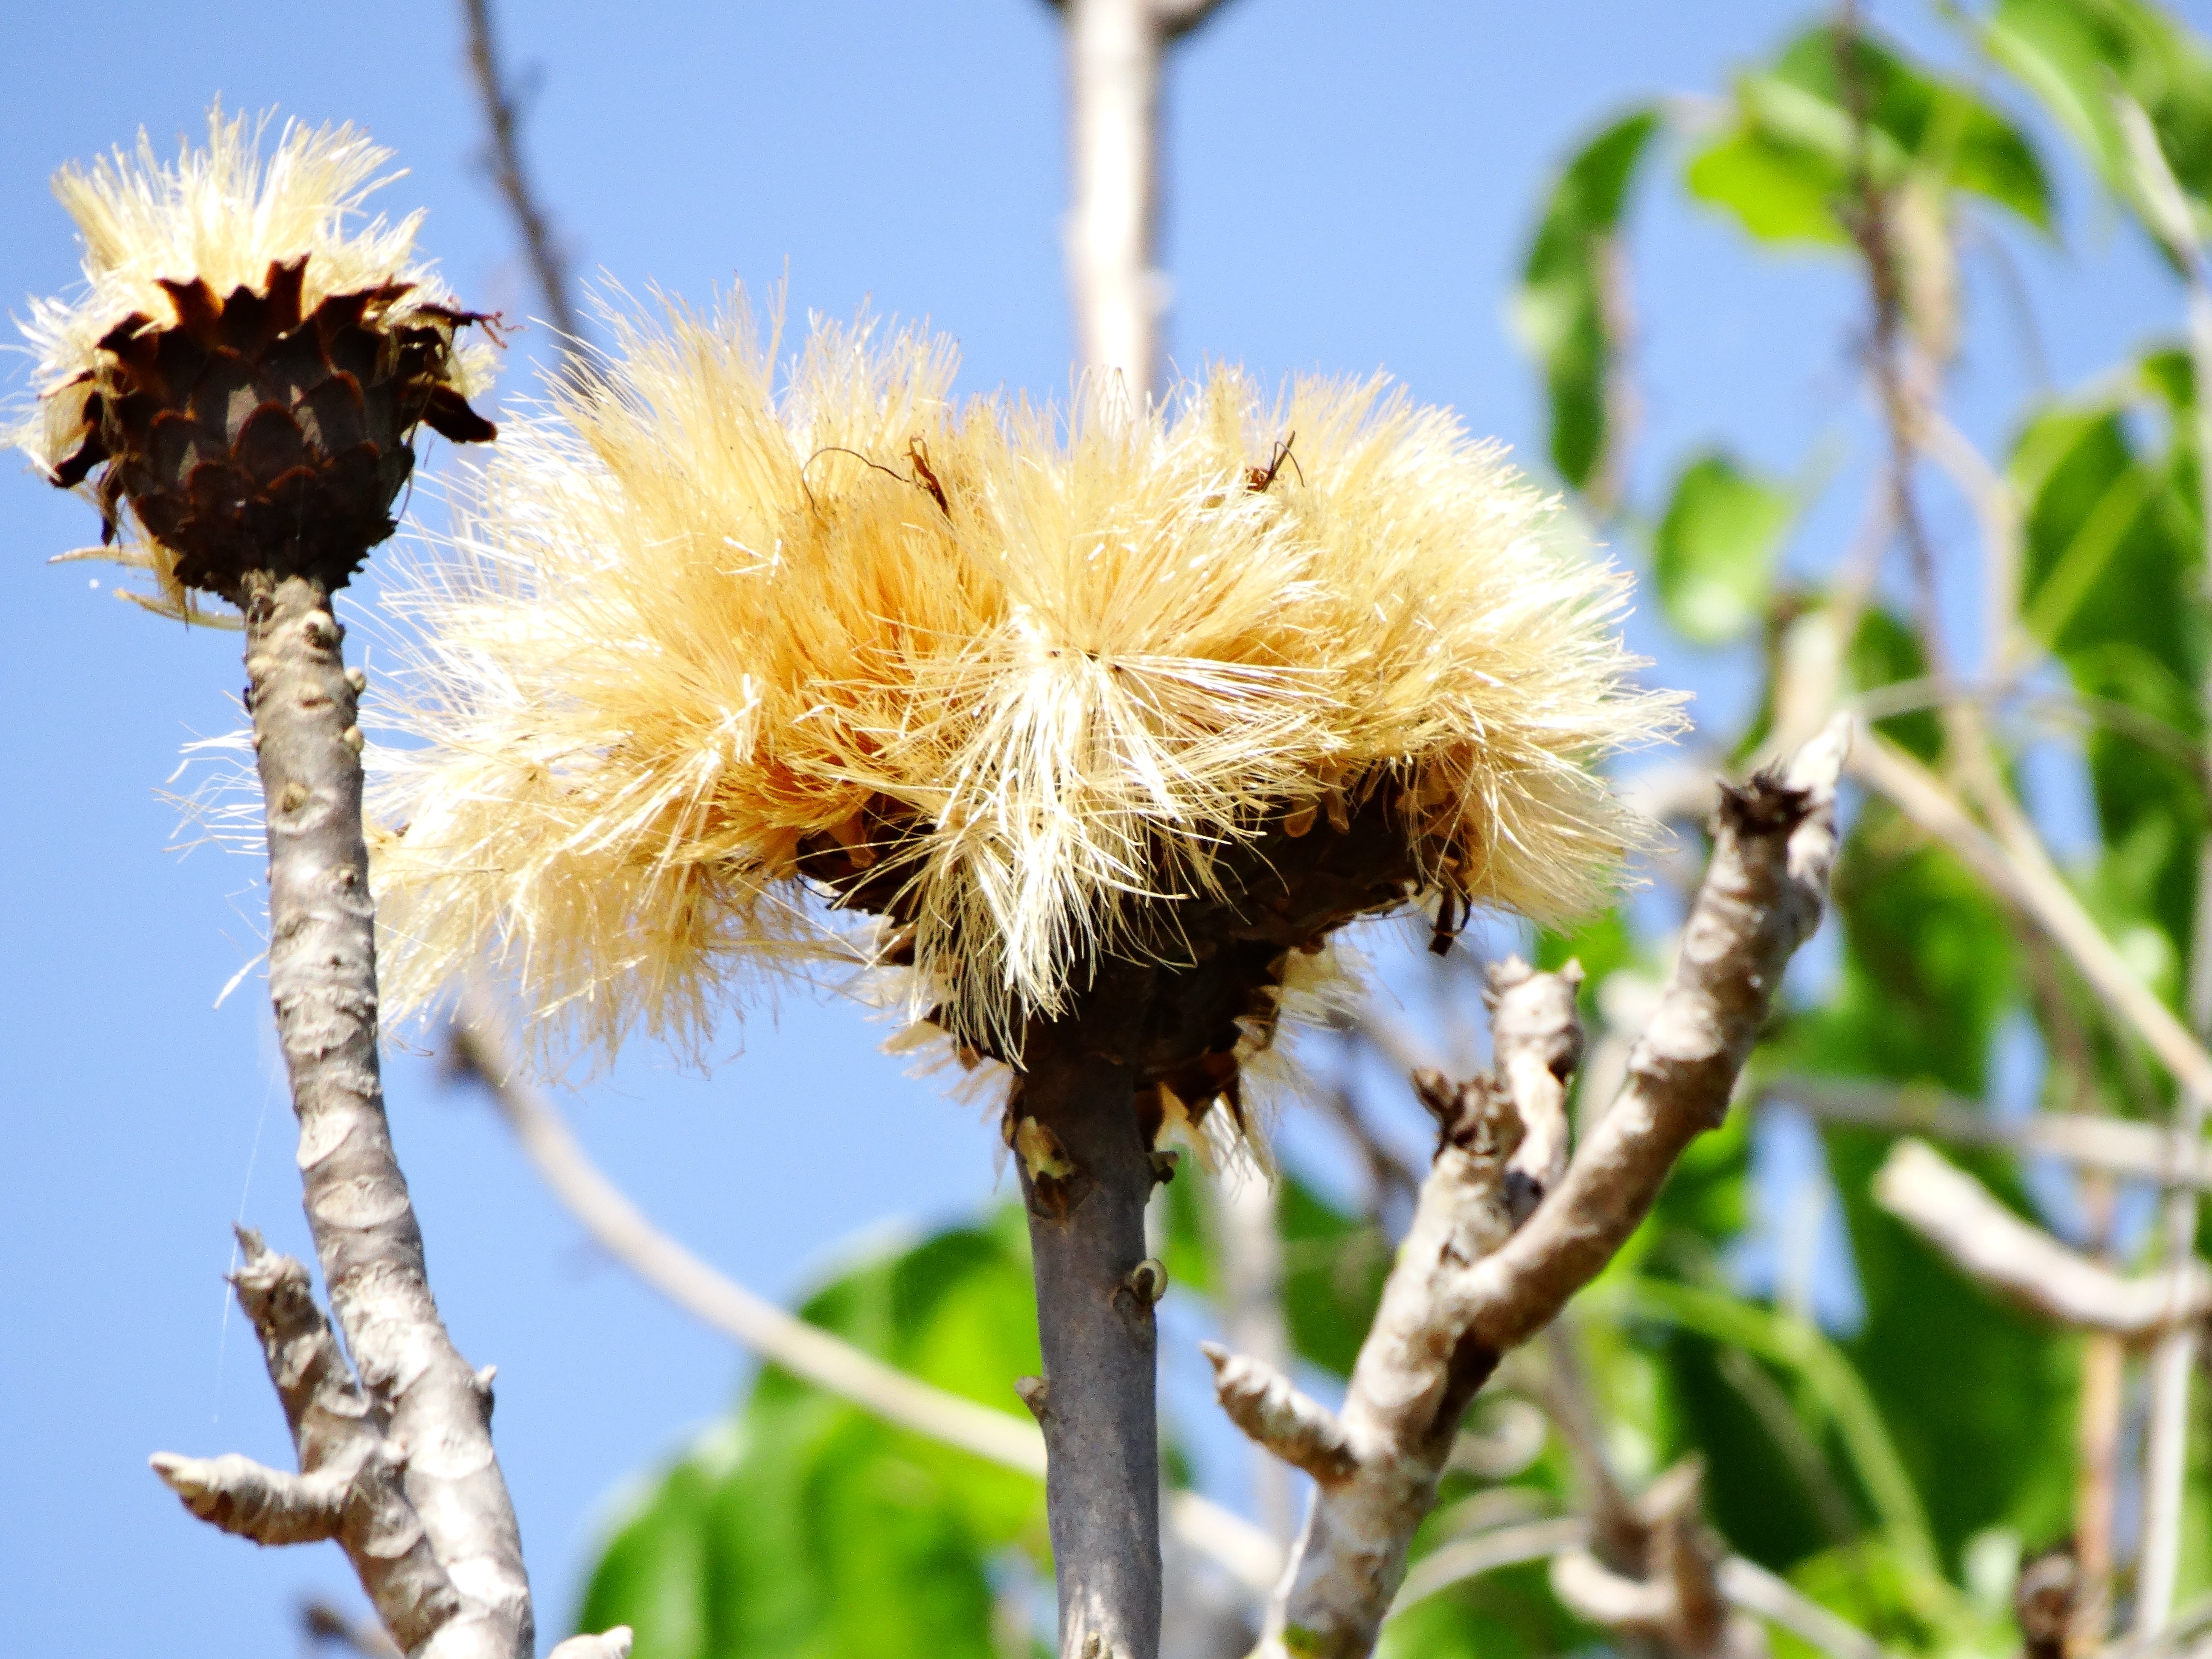
tree, nature, grass, branch, plant, dandelion, leaf, flower, spring, produce, botany, flora, fauna, wildflower, flowers, close up, thistle, cerrado, macro photography, flowering plant, daisy family, plant stem, land plant, thorns spines and prickles